Saman Kunan

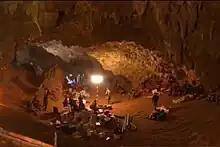
Tham Luang cave rescue, June 2018

In June and July 2018, Saman was a volunteer diver in the Tham Luang cave rescue, an international rescue operation to extract 12 boys and their football coach trapped in Tham Luang Nang Non, a large cave system beneath the Doi Nang Non mountain. On the evening of 5 July, Saman and a diving partner entered the cave to place air tanks along a planned exit route. On his way back, Saman ran out of air himself. His diving partner pulled him out of the water and performed CPR on Saman, but he did not regain consciousness. Saman was pronounced dead on 6 July, around 01:00. Later that day, his body was moved out of the cave, brought to the Mae Fah Luang - Chiang Rai Airport and flown to the U-Tapao Airport, near Bangkok, to receive the royal funeral.